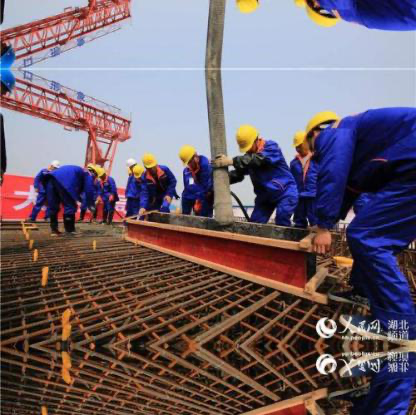
Objects in the image:
label: helmet
label: helmet
label: helmet
label: helmet
label: helmet
label: helmet
label: helmet
label: helmet
label: helmet
label: helmet
label: helmet
label: helmet
label: helmet
label: helmet
label: helmet